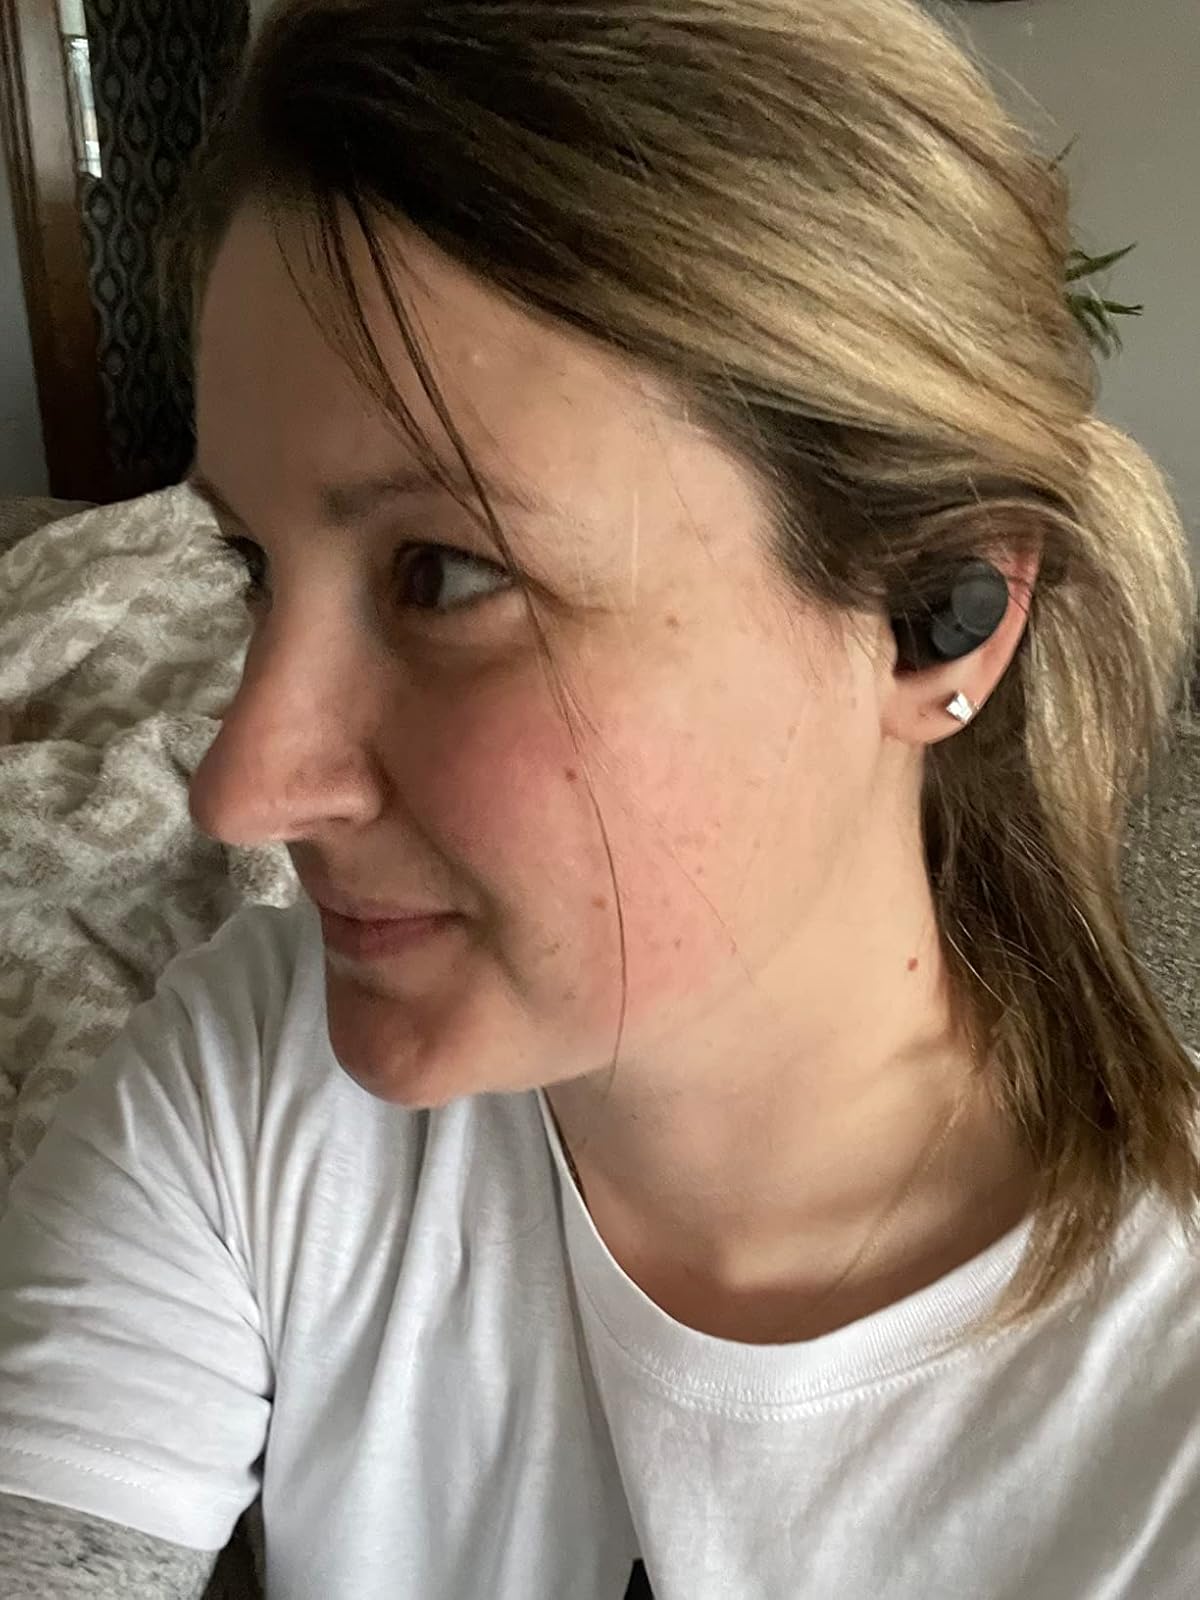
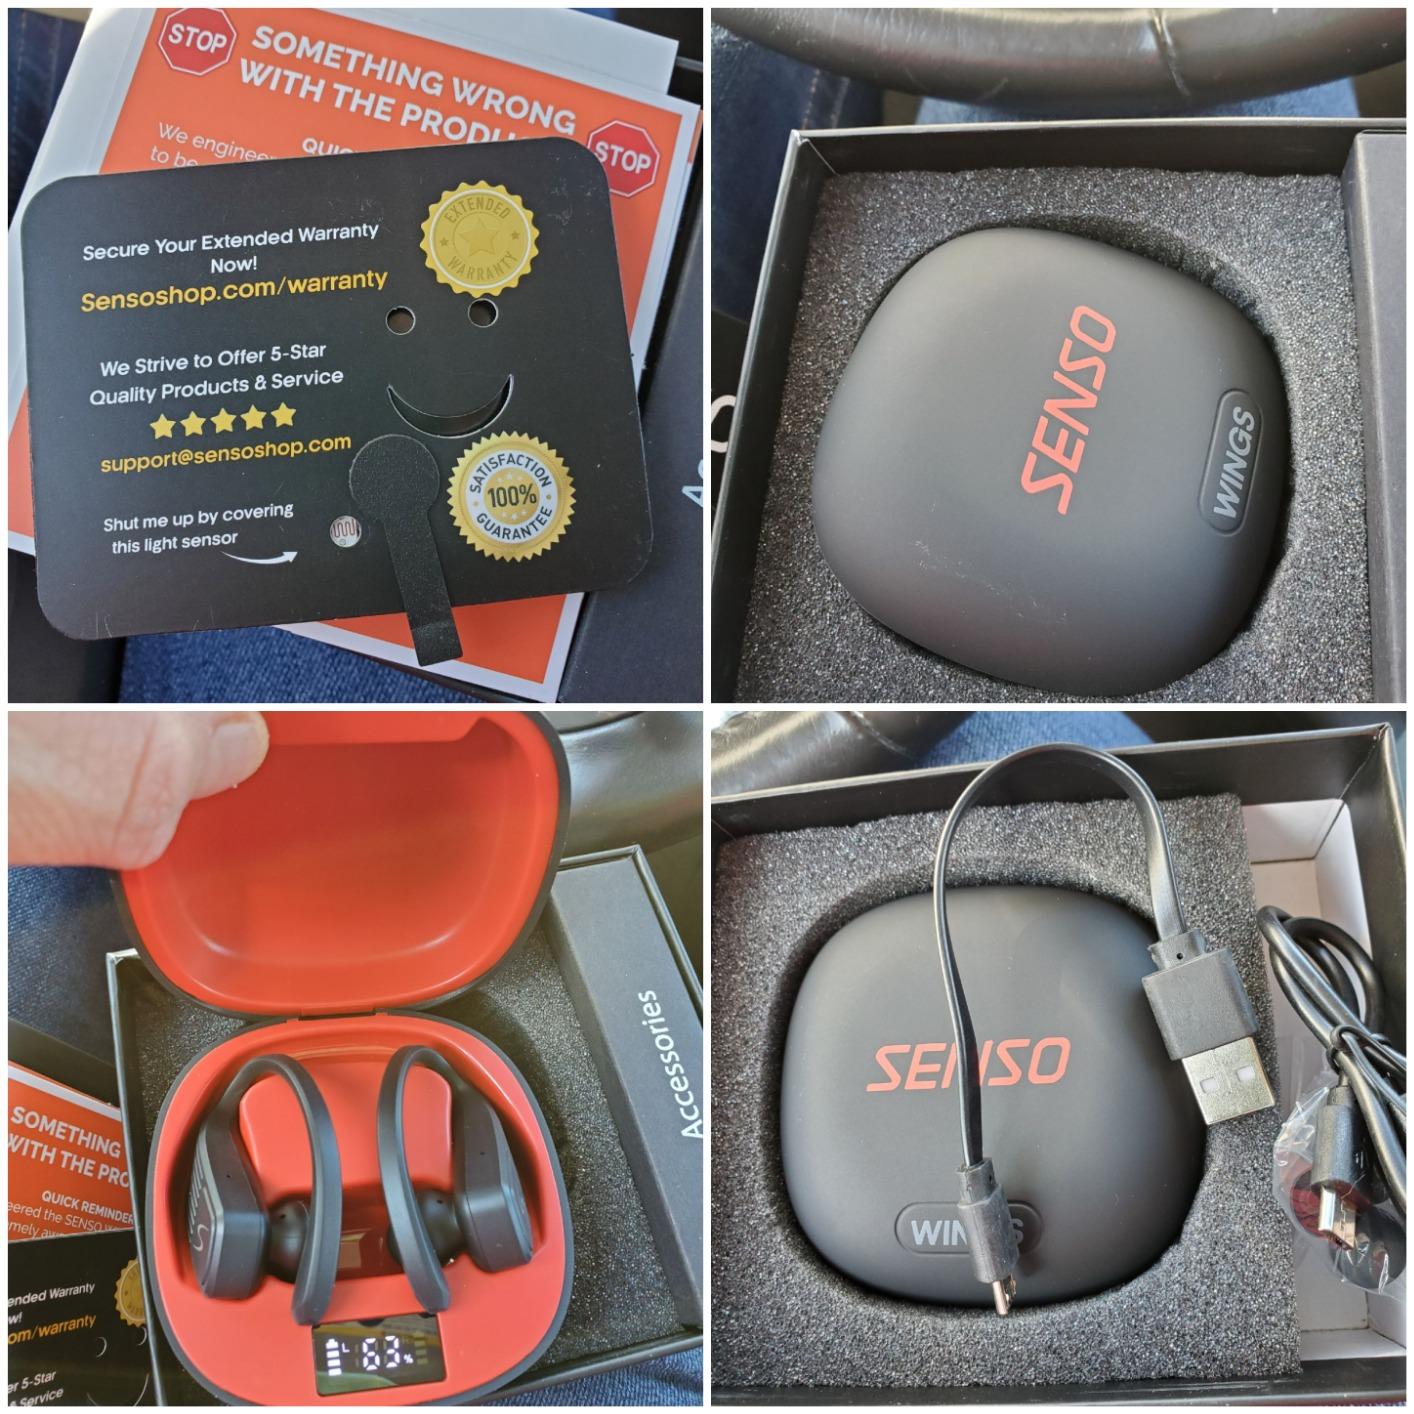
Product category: earbuds
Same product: no